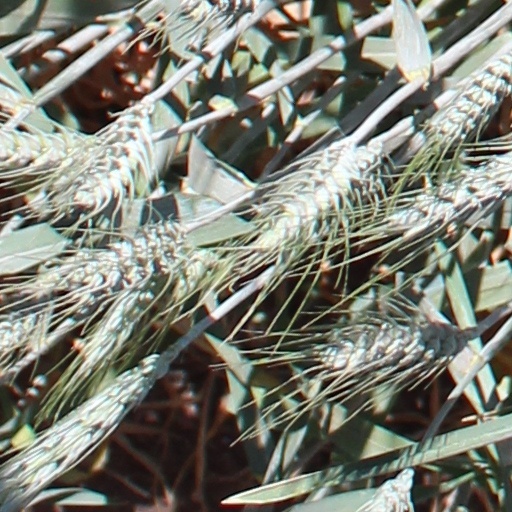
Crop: wheat